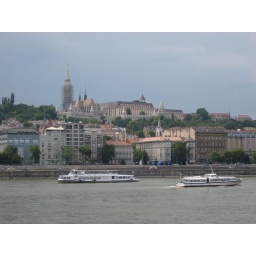
Another shot across the river to the old city. The church is under construction. The blocky building is the other Hilton :-).